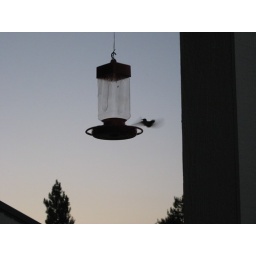
a humming bird flying over the feeder